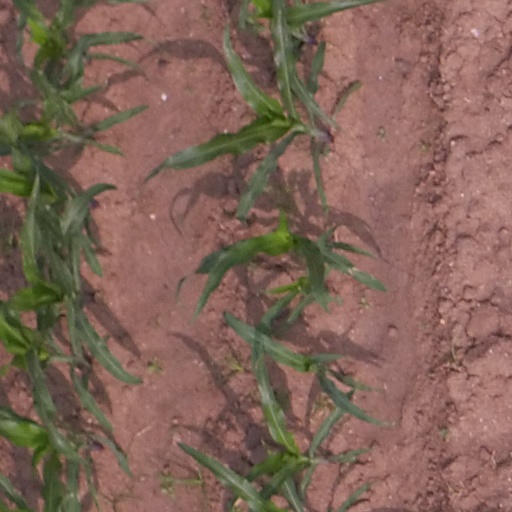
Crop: maize; corn